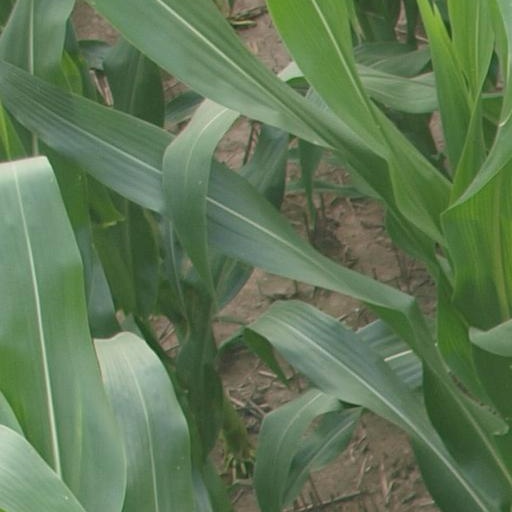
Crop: maize; corn